Minamishitara District

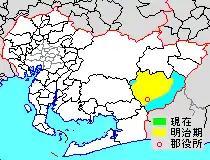
Map showing original extent of Minamishitara District in Aichi Prefecture:* yellow - areas formerly within the district borders during the early Meiji period

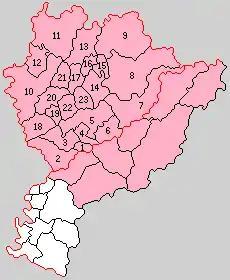
Colored areas are in this district.

Shitara District (設楽郡) was one of the ancient districts of Mikawa Province having been created in 903 out of Hoi District (宝飯郡). In the cadastral reforms of the early Meiji period, on July 22, 1878 Shitara District was divided into Minamishitara District and Kitashitara District. With the organization of municipalities on October 1, 1889, Minamishitara District was divided into one town (Shinshiro) and 22 villages.